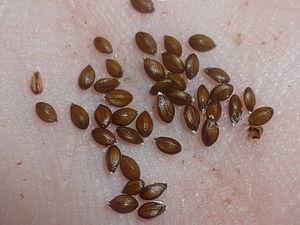
Akène de brunelle commune